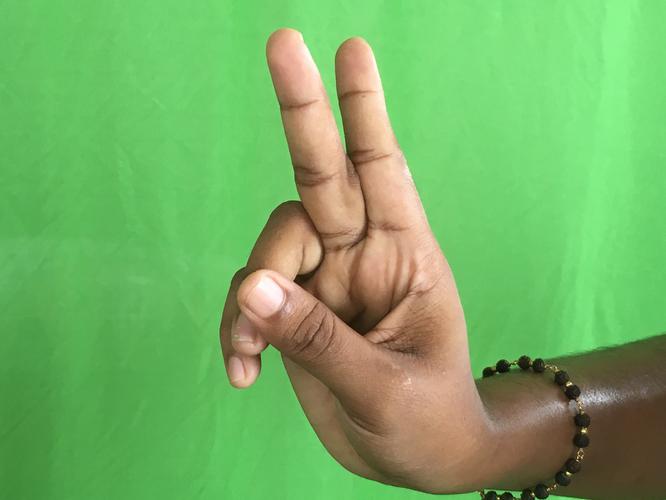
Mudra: Katrimukha
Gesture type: single_hand